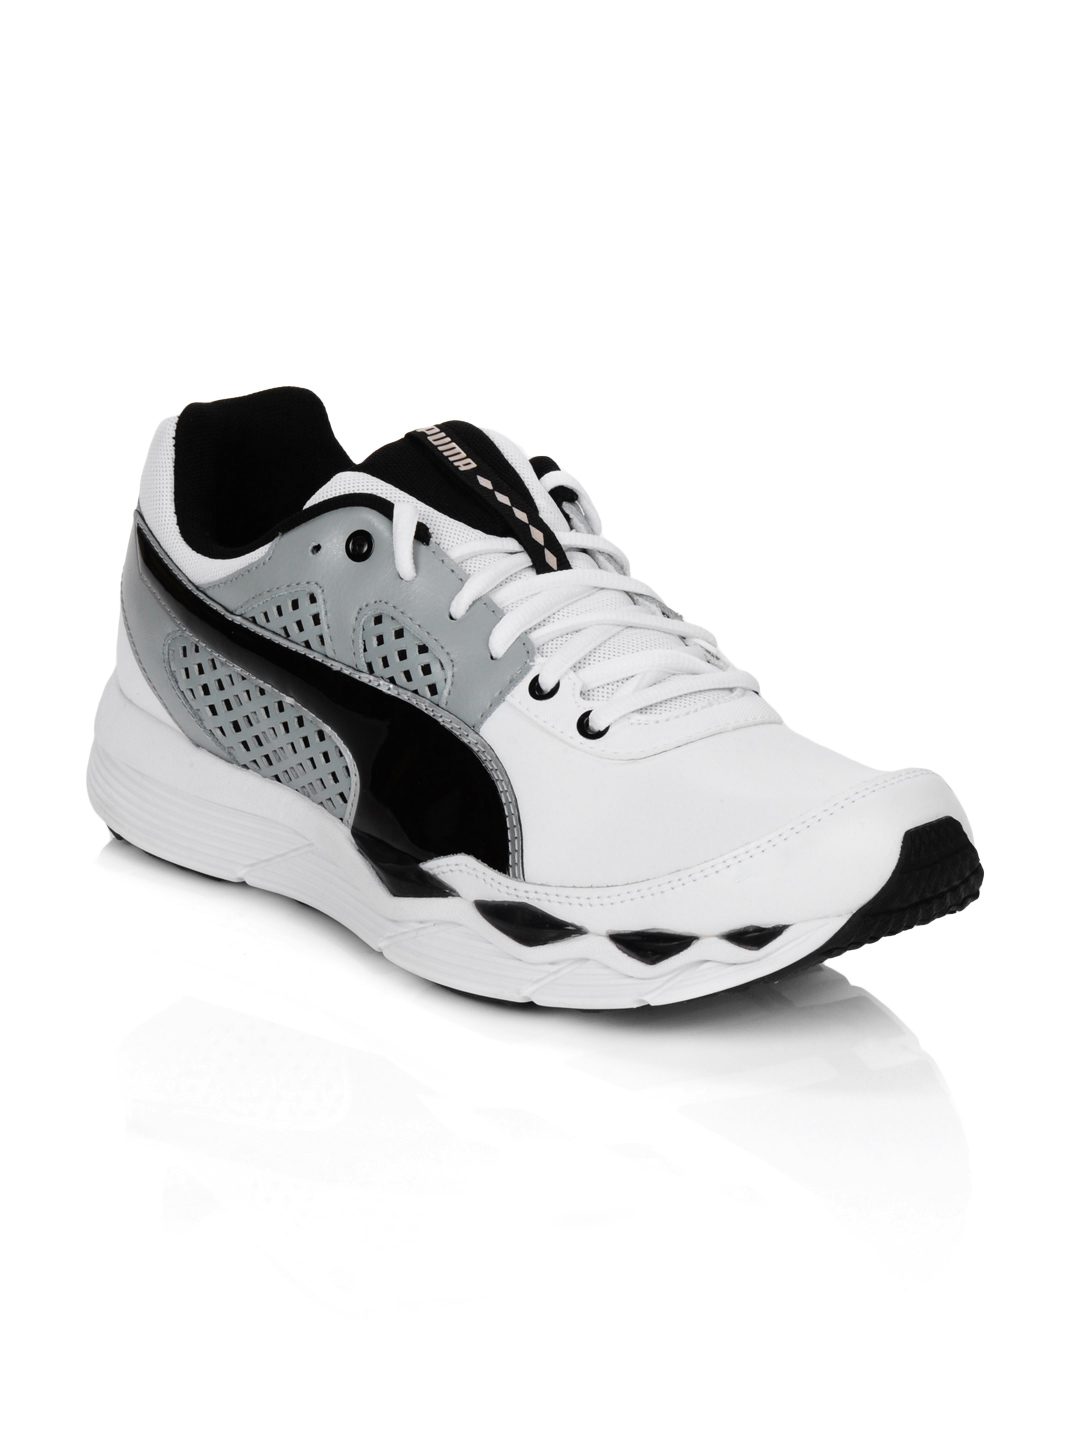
Puma Unisex Faas Steady Power White Shoes
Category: Footwear / Shoes / Casual Shoes
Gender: Unisex
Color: White
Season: Summer 2012
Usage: Casual